Kalutara Chaitya

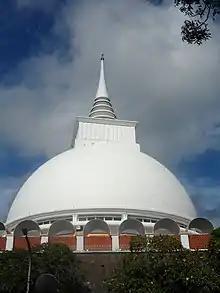
The white concrete stupa - Kalutara Chaitya

The Kalutara Chaitya is a Stupa (buddhist shrine) located immediately south of the Kalutara Bridge in the Kalutara District of Sri Lanka.